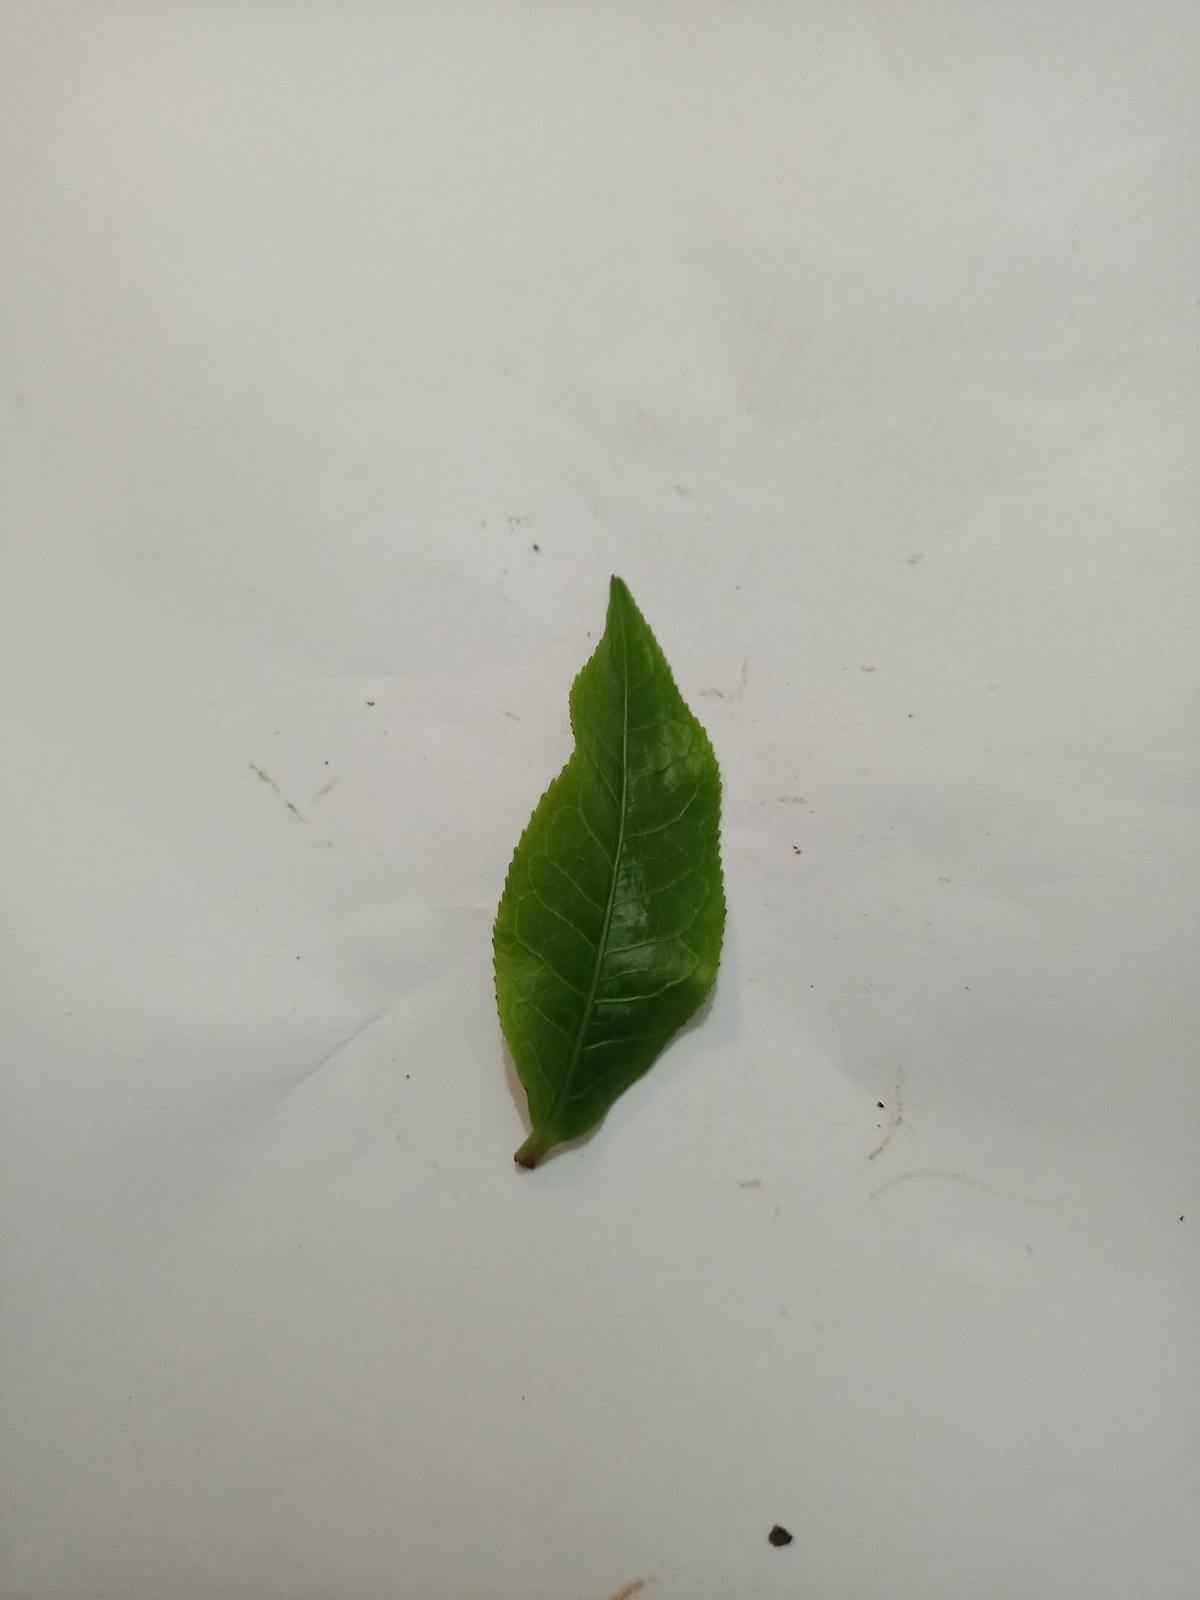
Label: Healthy leaf